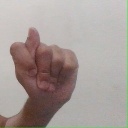
अक्षर: ट